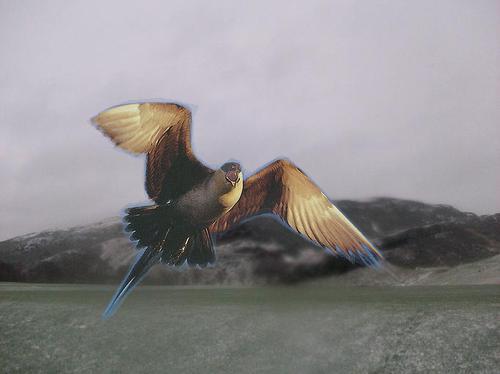
Bird species: Long_tailed_Jaeger
Bird type: waterbird
Background: water